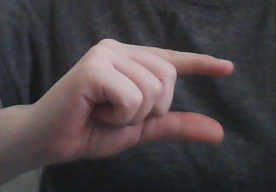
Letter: dal